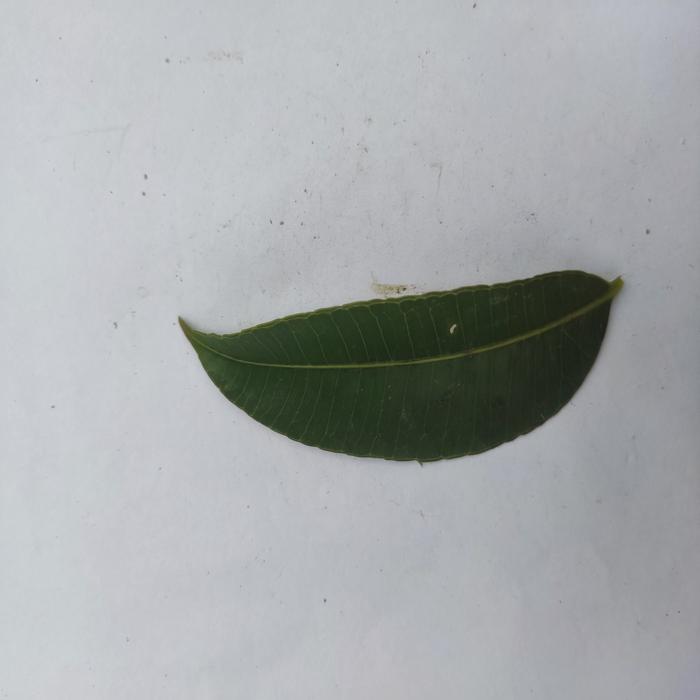
Crop: Hog Plum
Leaf condition: Heathy_Leaf